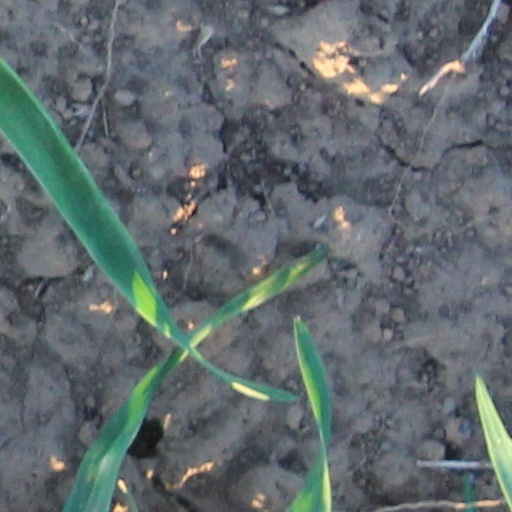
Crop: wheat